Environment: real
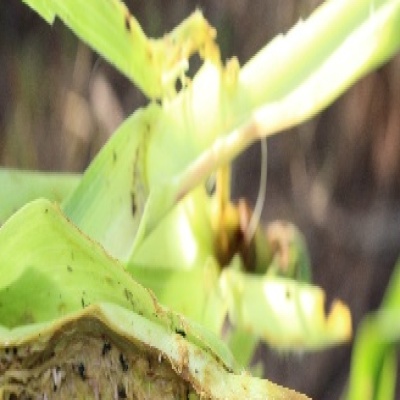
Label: fall_armyworm